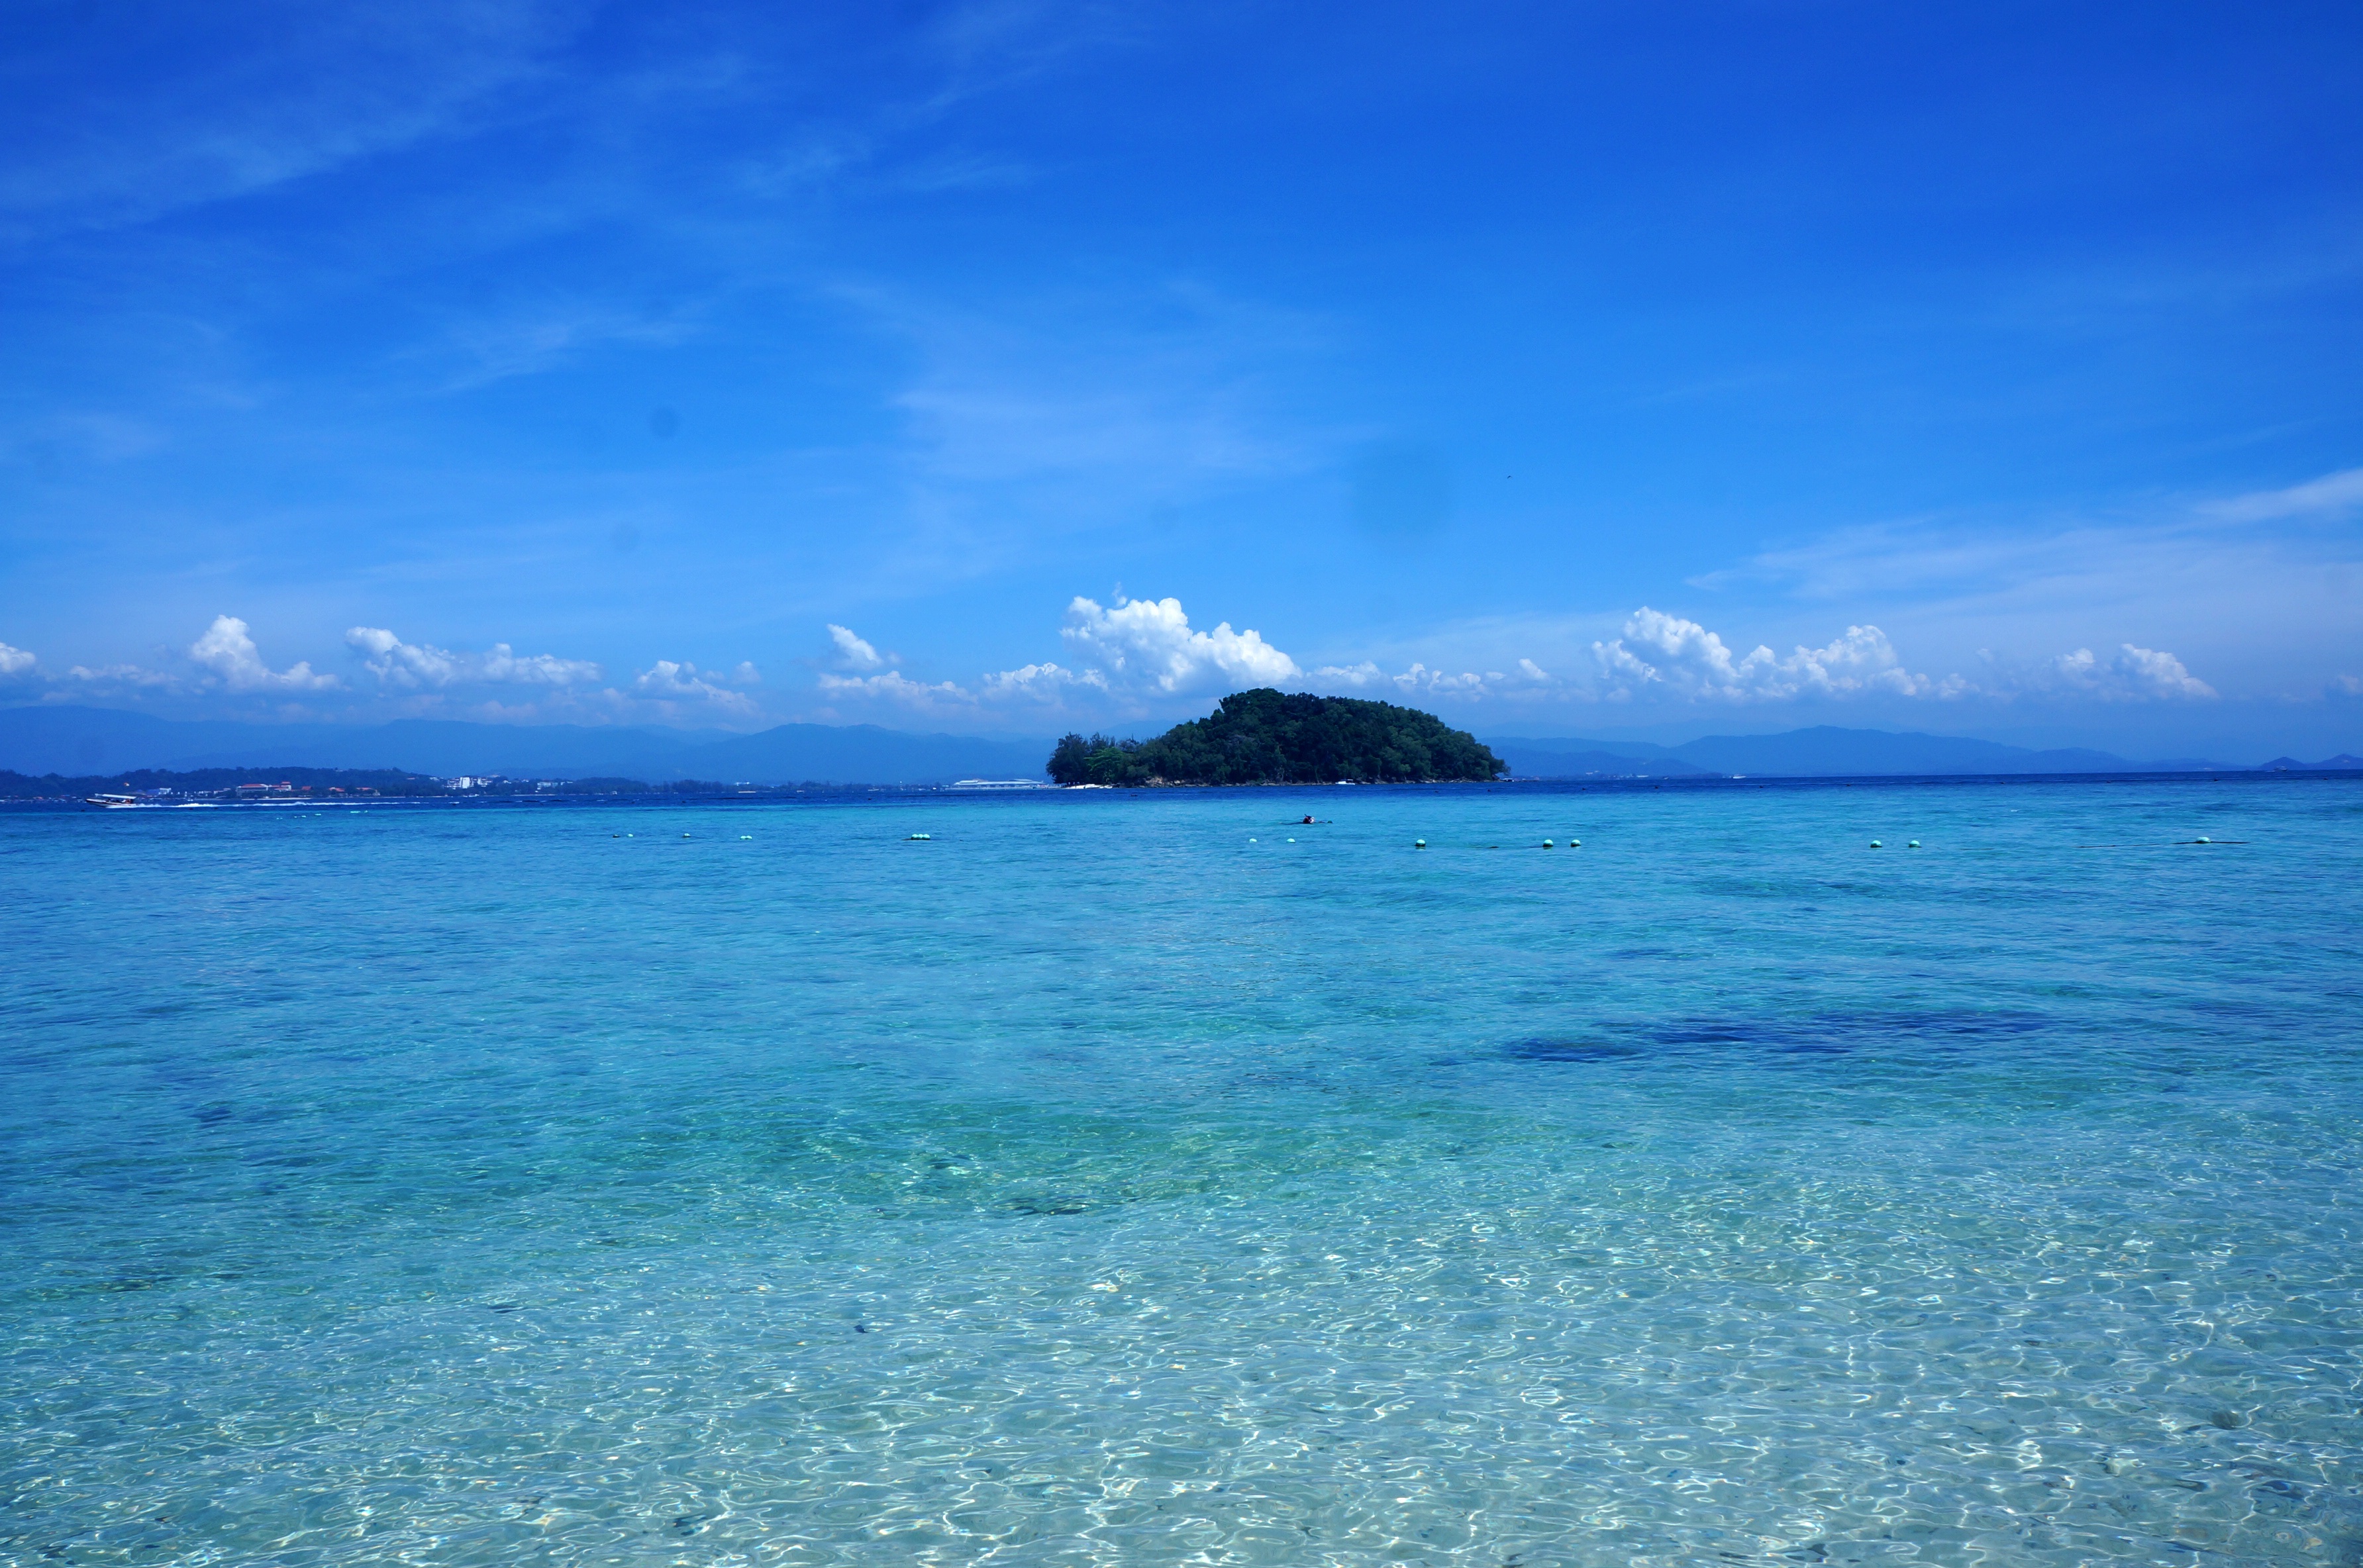
beach, sea, coast, ocean, horizon, cloud, wave, lagoon, bay, island, body of water, archipelago, caribbean, cape, islet, arctic ocean, wind wave